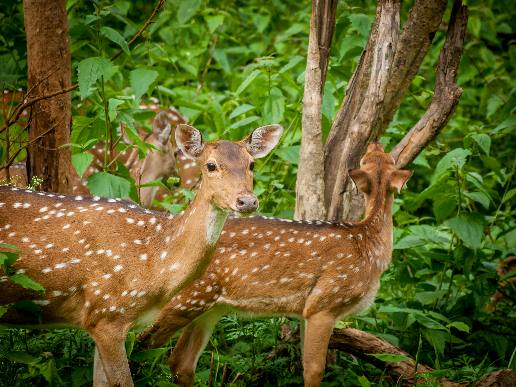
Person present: No